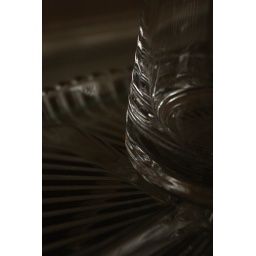
Taken for reflection project. Light reflections on a glass vase and plate in my dining room.